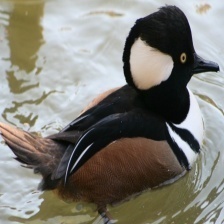
Species: HOODED MERGANSER
Scientific name: LOPHODYTES CUCULLATUS